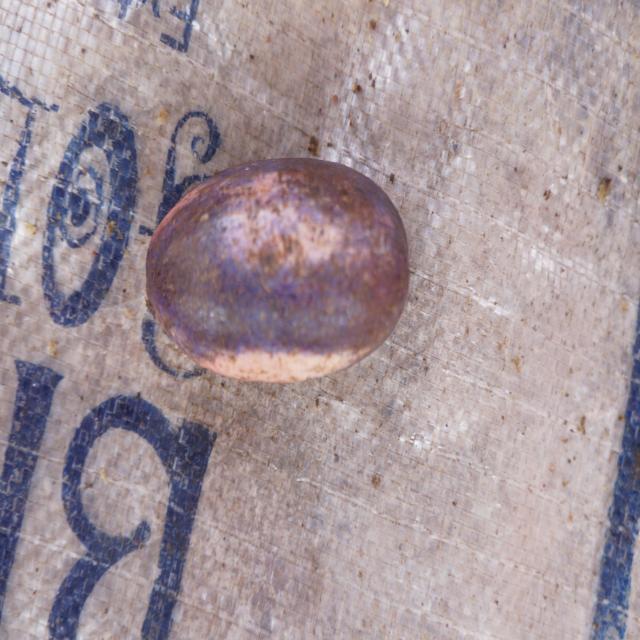
Plum grade: unripe